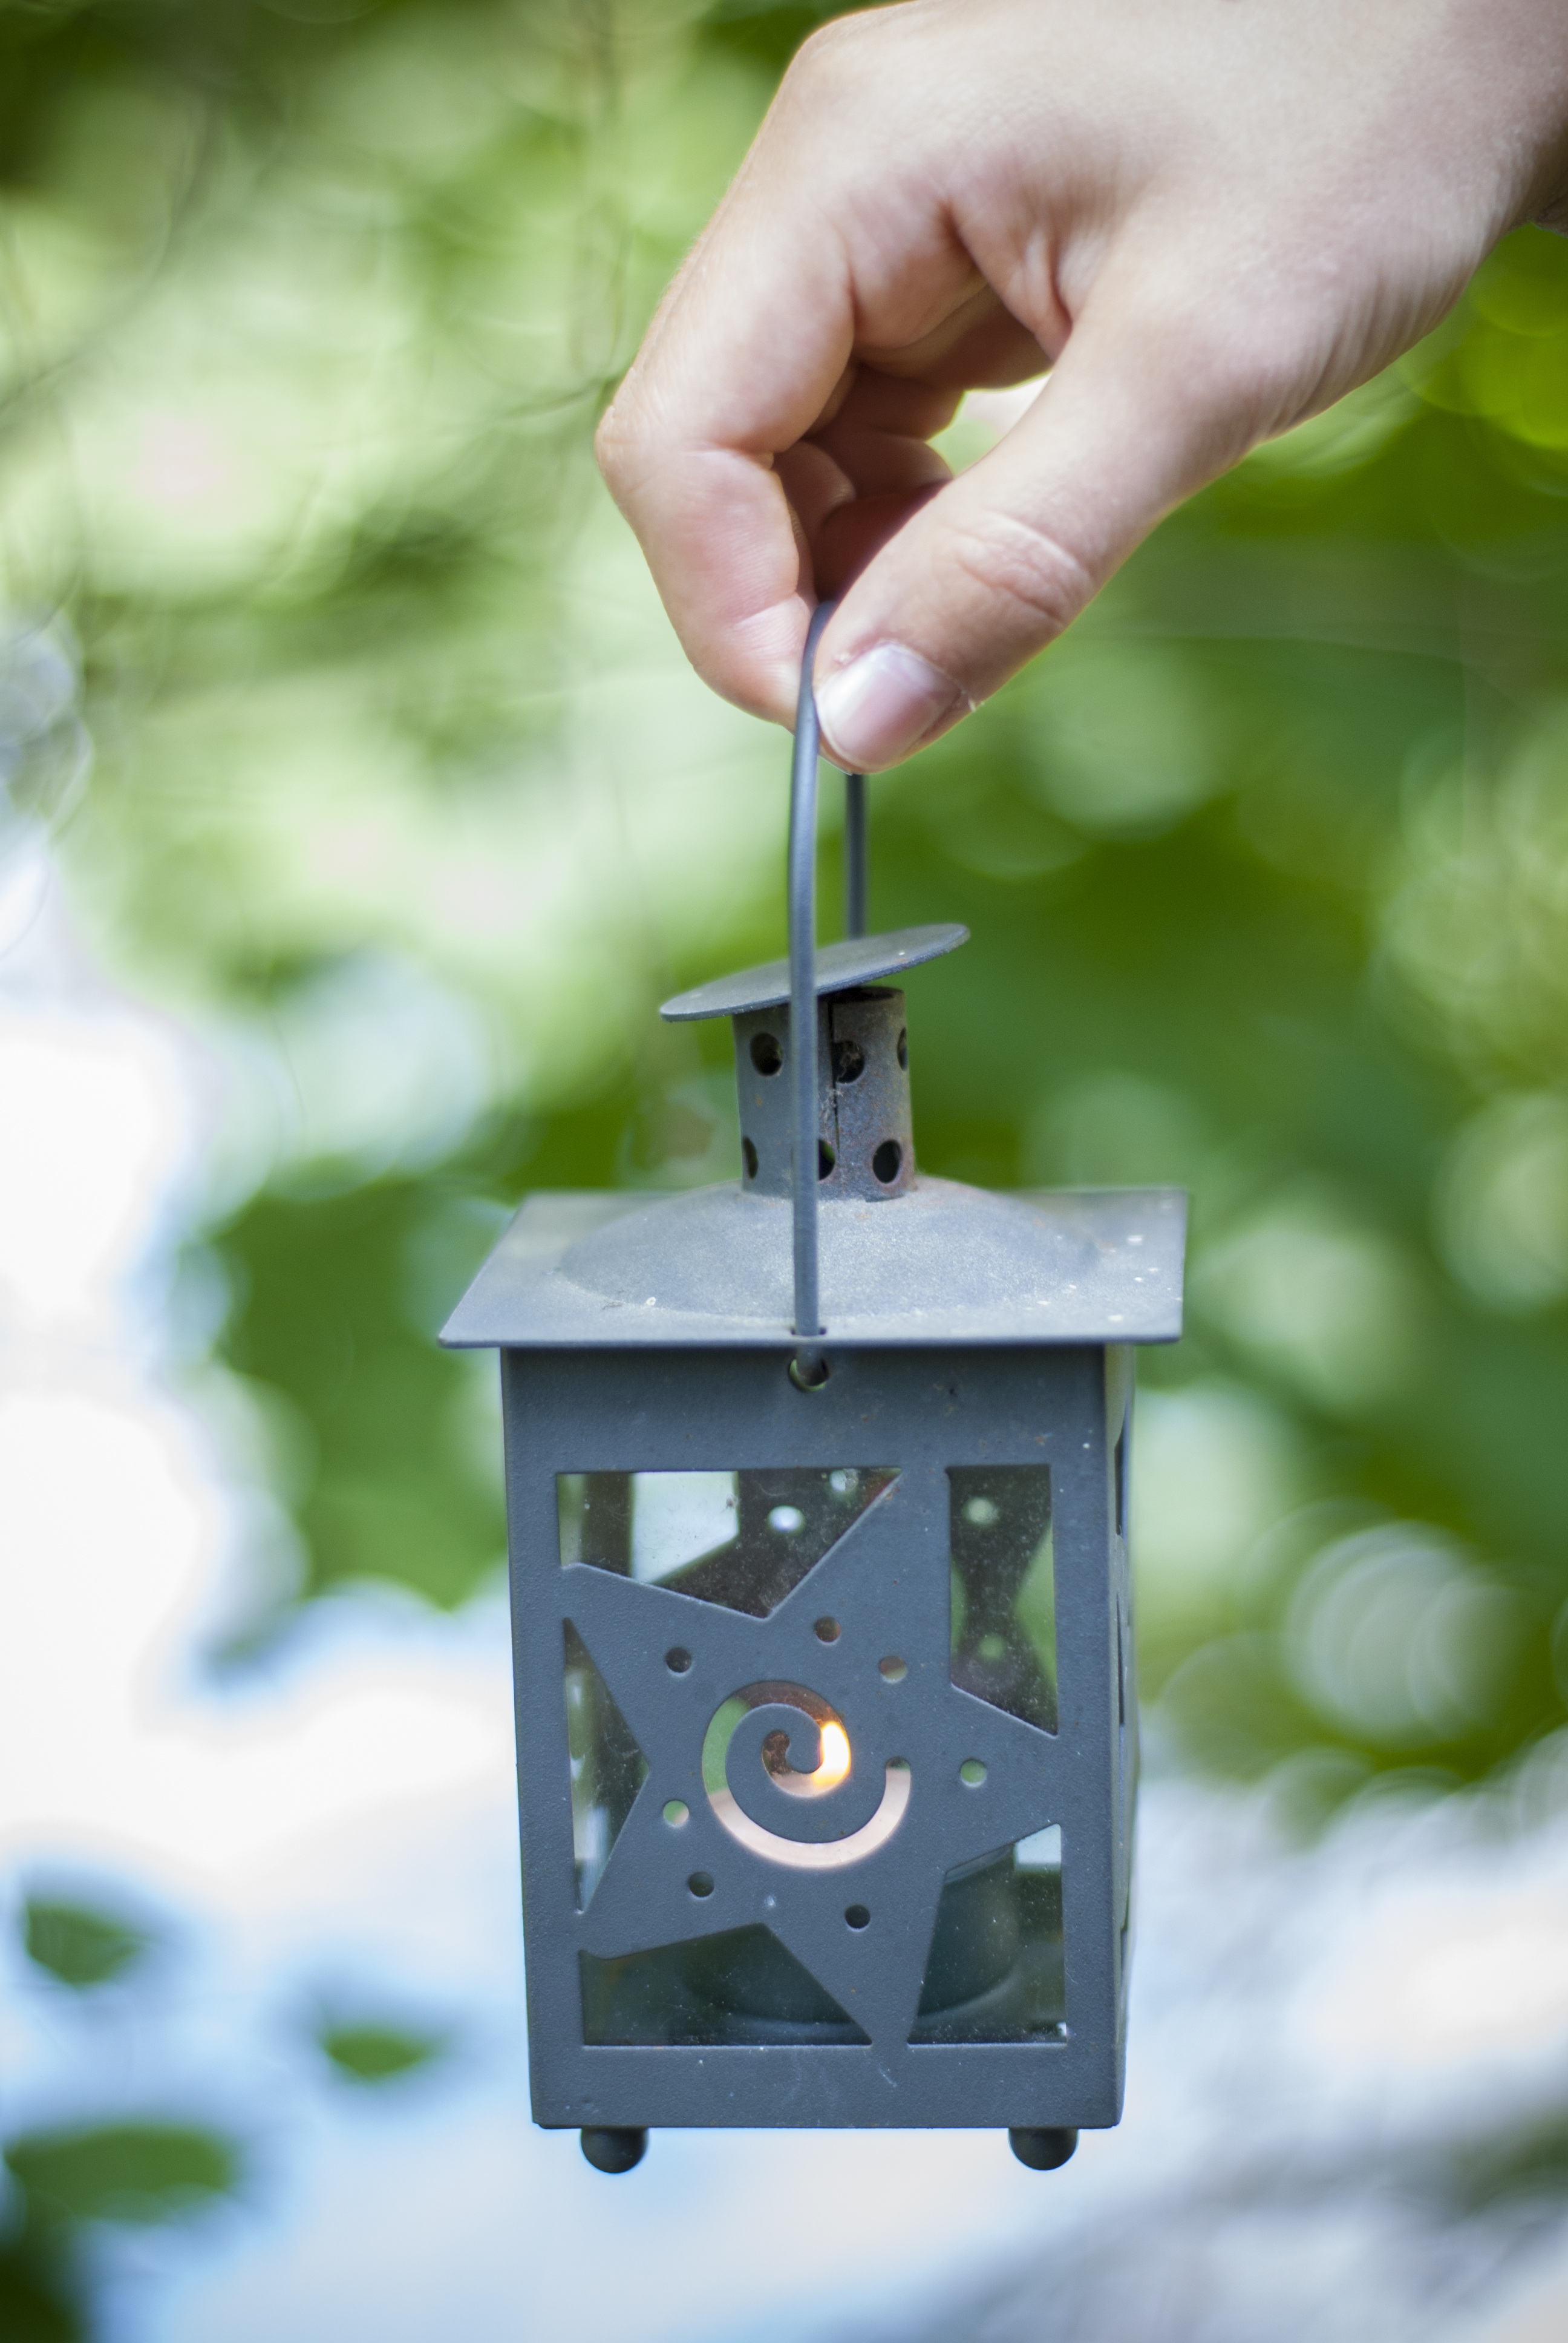
lantern, light, lamp, candle, bokeh, hand, henkel